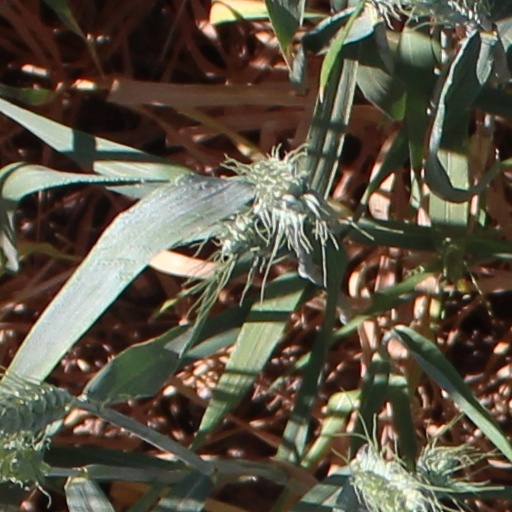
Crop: wheat